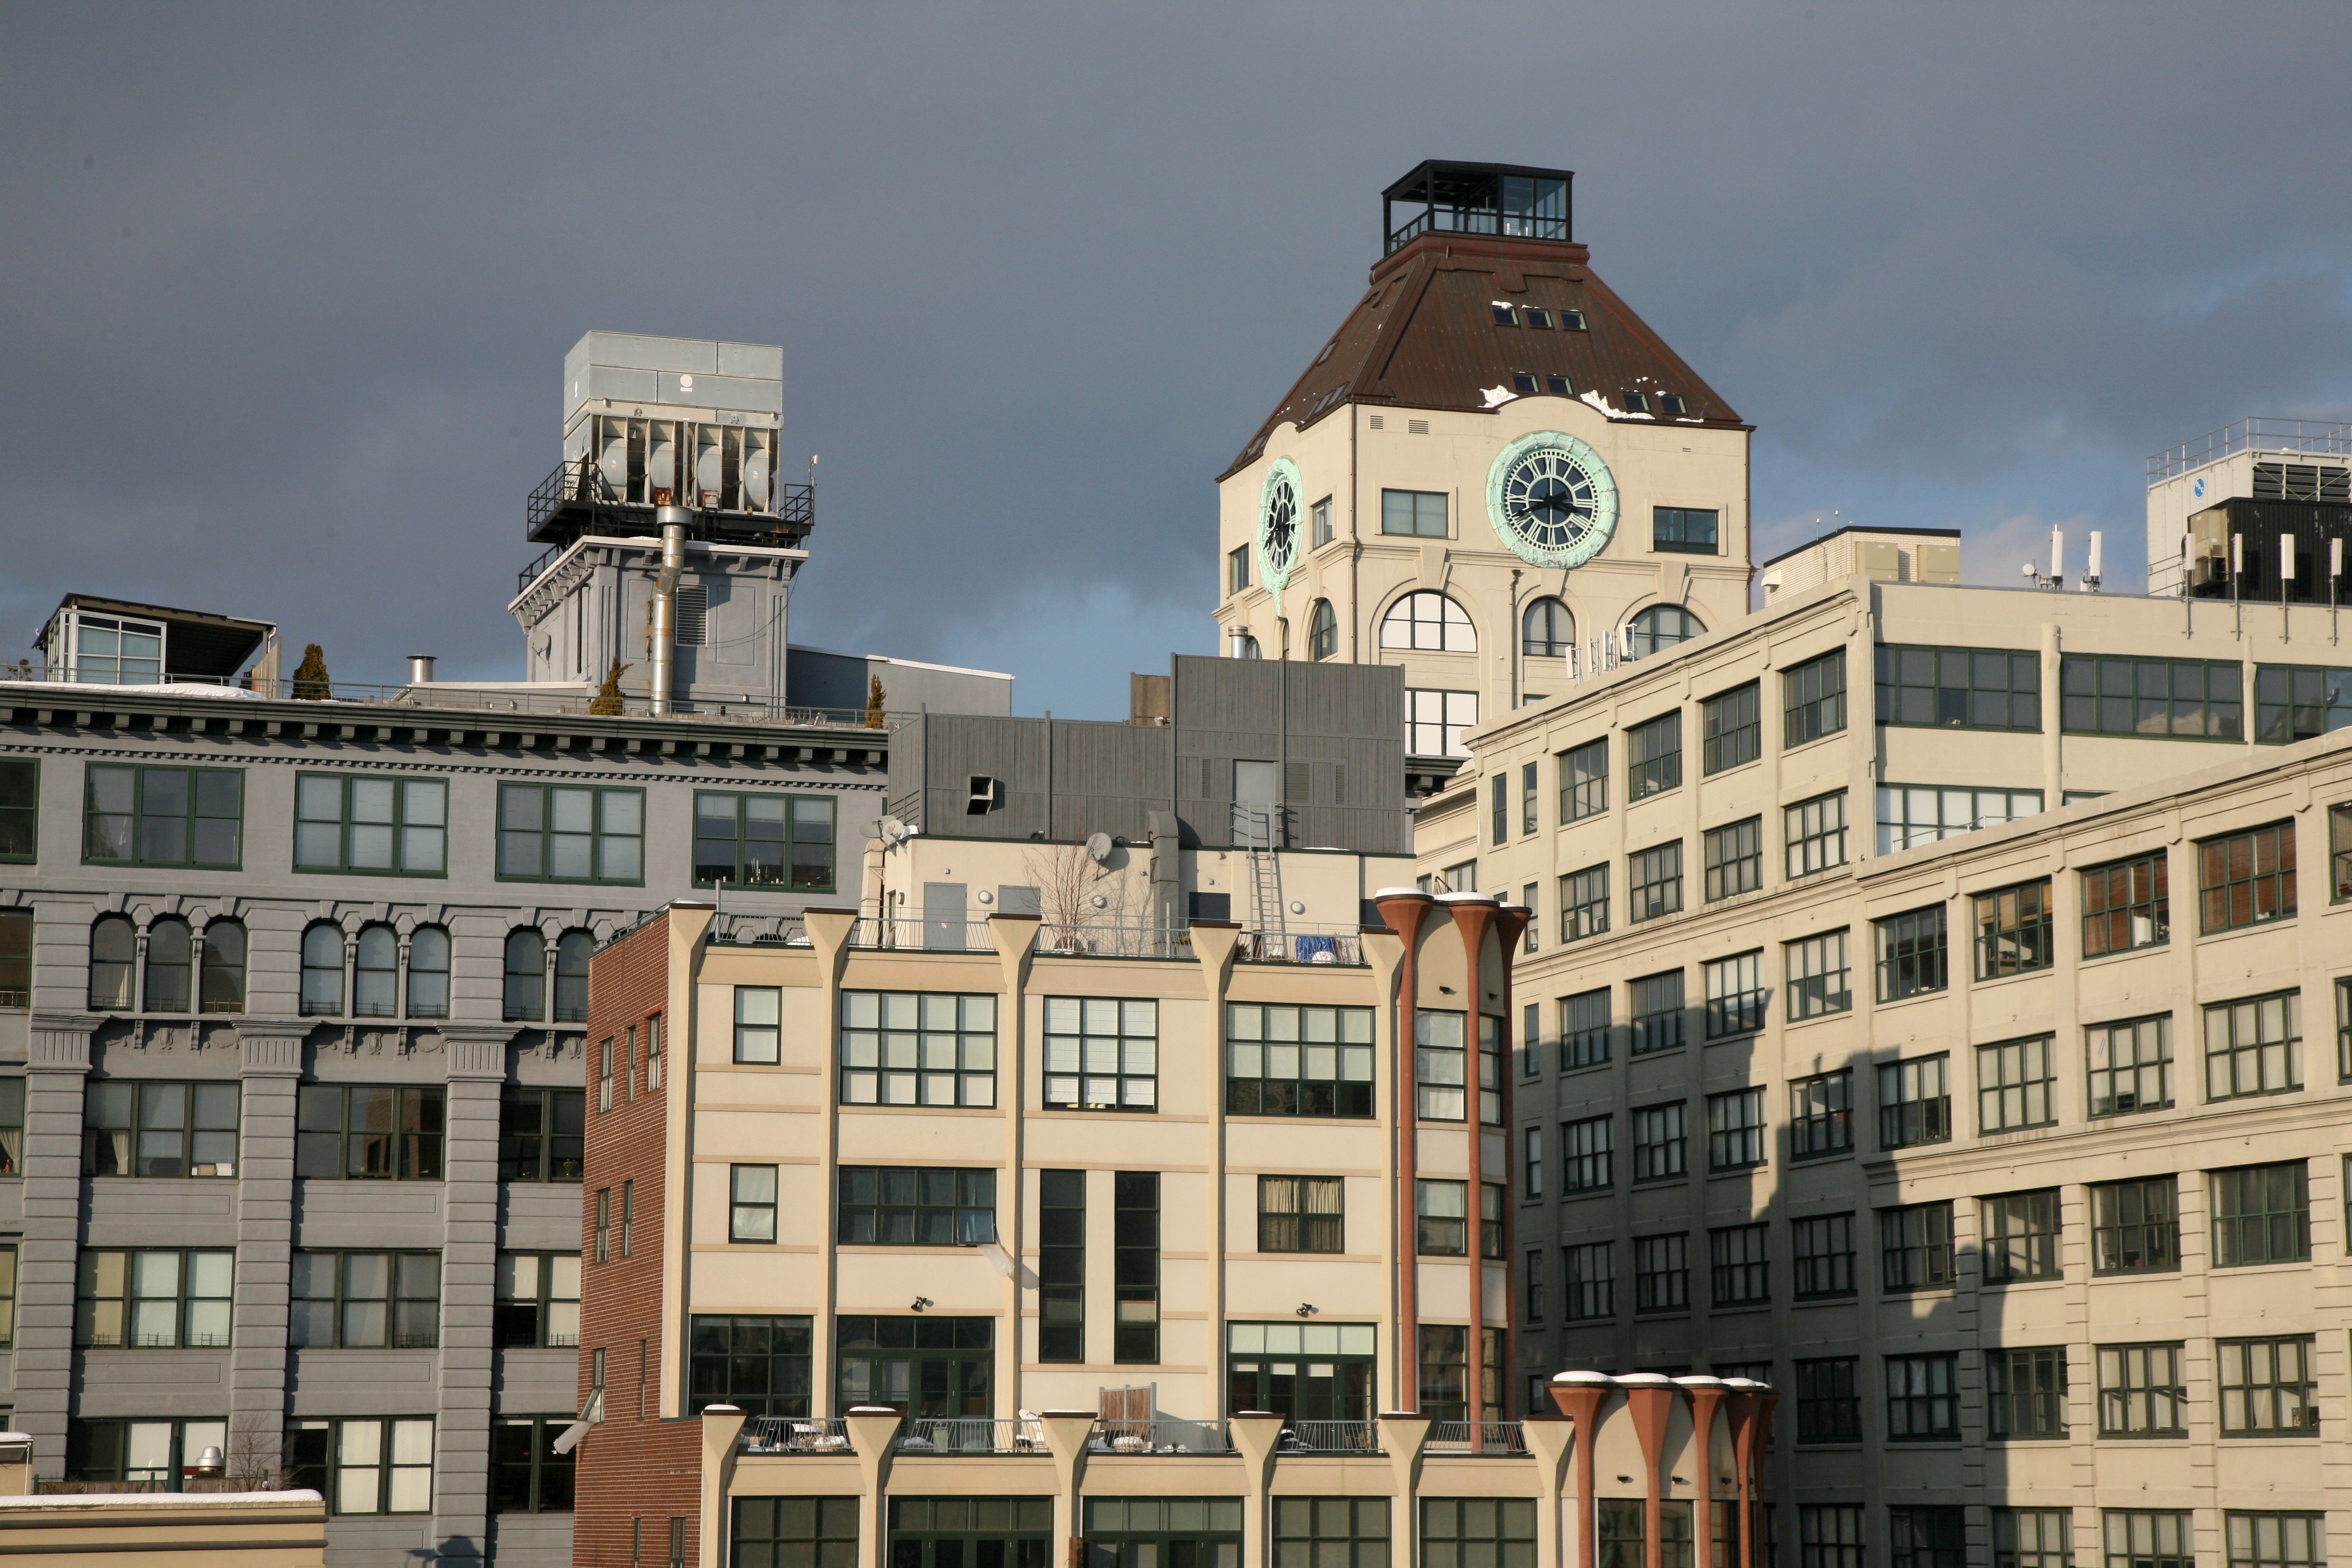
architecture, bridge, skyline, town, building, city, skyscraper, cityscape, downtown, suburb, nyc, landmark, facade, tower block, newyork, brooklynbridge, newyorkcity, ny, promenade, condominium, neighbourhood, urban area, residential area, human settlement